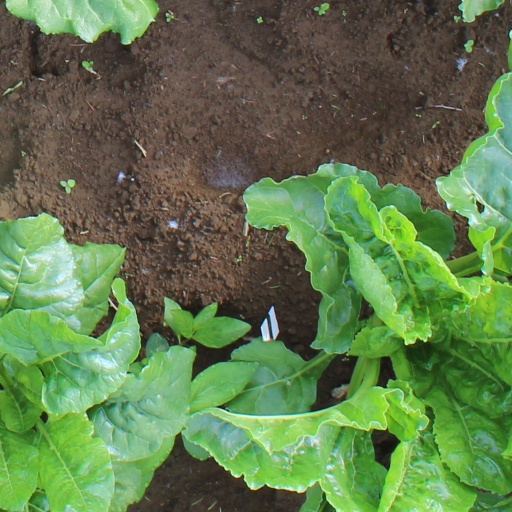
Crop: sugar beet